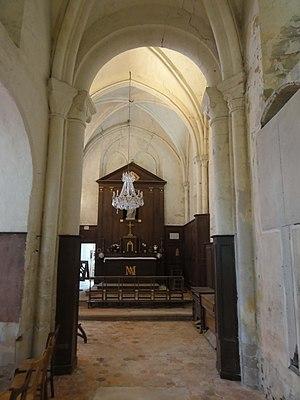
Intérieur de l'église - voir titre.
L'église Saint-Lucien est une église catholique paroissiale située à Courcelles-sur-Viosne, dans le Val-d'Oise, en France. À l'extérieur, le clocher roman du second quart du XIIᵉ siècle constitue son élément le plus intéressant. Il subsiste de la première église, qui devait être achevée en 1161, date de fondation de la paroisse, et se limiter à un seul vaisseau. La base du clocher possède l'une des voûtes d'ogives les plus anciennes du département, et une dizaine de chapiteaux romans. Le chœur gothique du début XIIIᵉ siècle est très austère à l'extérieur, mais présente une architecture élégante et soignée à l'intérieur. C'est l'un des très rares chœurs à double vaisseau de la région, à l'instar de Genainville. Le vaisseau du sud est situé dans l'axe de la nef romane et du clocher. L'autre vaisseau, qui compte une travée supplémentaire au nord du clocher, est complété par une deuxième nef bientôt après sa construction. Cette nef, ainsi que l'autre, est simplement plafonnée, et dénuée d'intérêt. L'église Saint-Lucien en tient toutefois la particularité d'être une église à double nef.